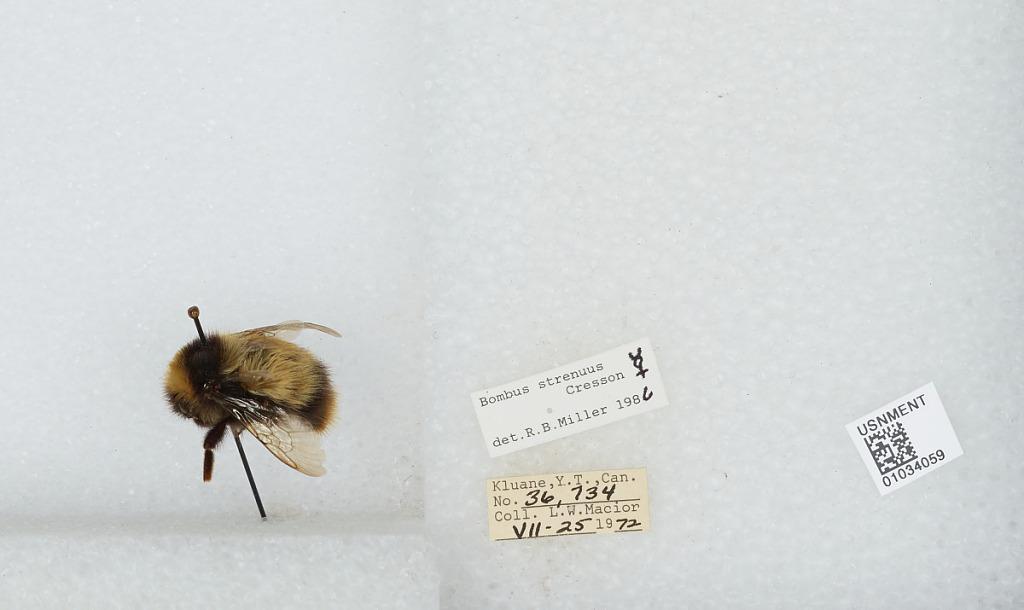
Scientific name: Bombus (Alpinobombus) neoboreus Sladen
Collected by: L. Macior
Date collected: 1972-7-25
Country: Canada
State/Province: Yukon Territory
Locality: Kluane
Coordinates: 60.75, -139.5
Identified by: Miller, R. B.